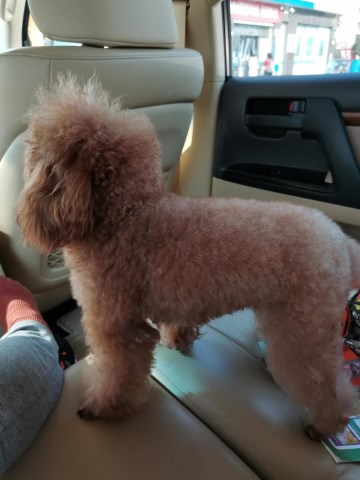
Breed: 2925-n000114-toy_poodle